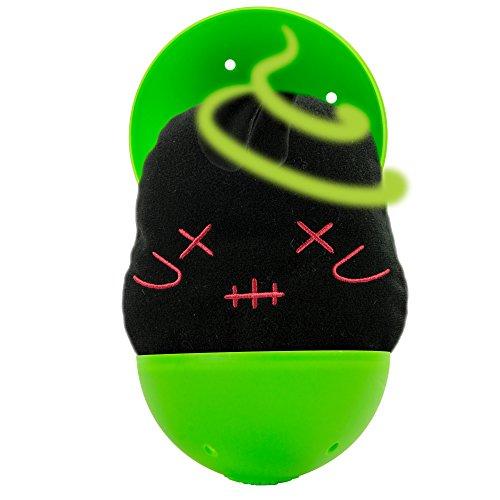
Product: Tomy Stink Bomz Plush Toy, Ripper
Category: Toys & Games | Stuffed Animals & Plush Toys
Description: FUN PRANK FART TOY: Stink Bomb prank toy features farting sounds by squishing the soft and smelly plush that makes playtime fun for kids and adults.
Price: $3.02
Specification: ProductDimensions:12.8x9.4x4.2inches|ItemWeight:0.96ounces|ShippingWeight:4ounces(Viewshippingratesandpolicies)|ASIN:B07DKSFNZ9|Itemmodelnumber:T17033EU|Manufacturerrecommendedage:3yearsandup|Batteries:3LR44batteriesrequired.(included)